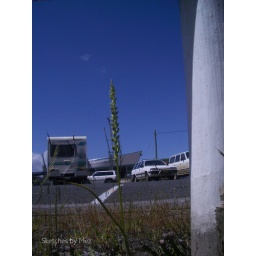
A leek orchid, flowering under the fence of the car park near the Strahan Post Office.